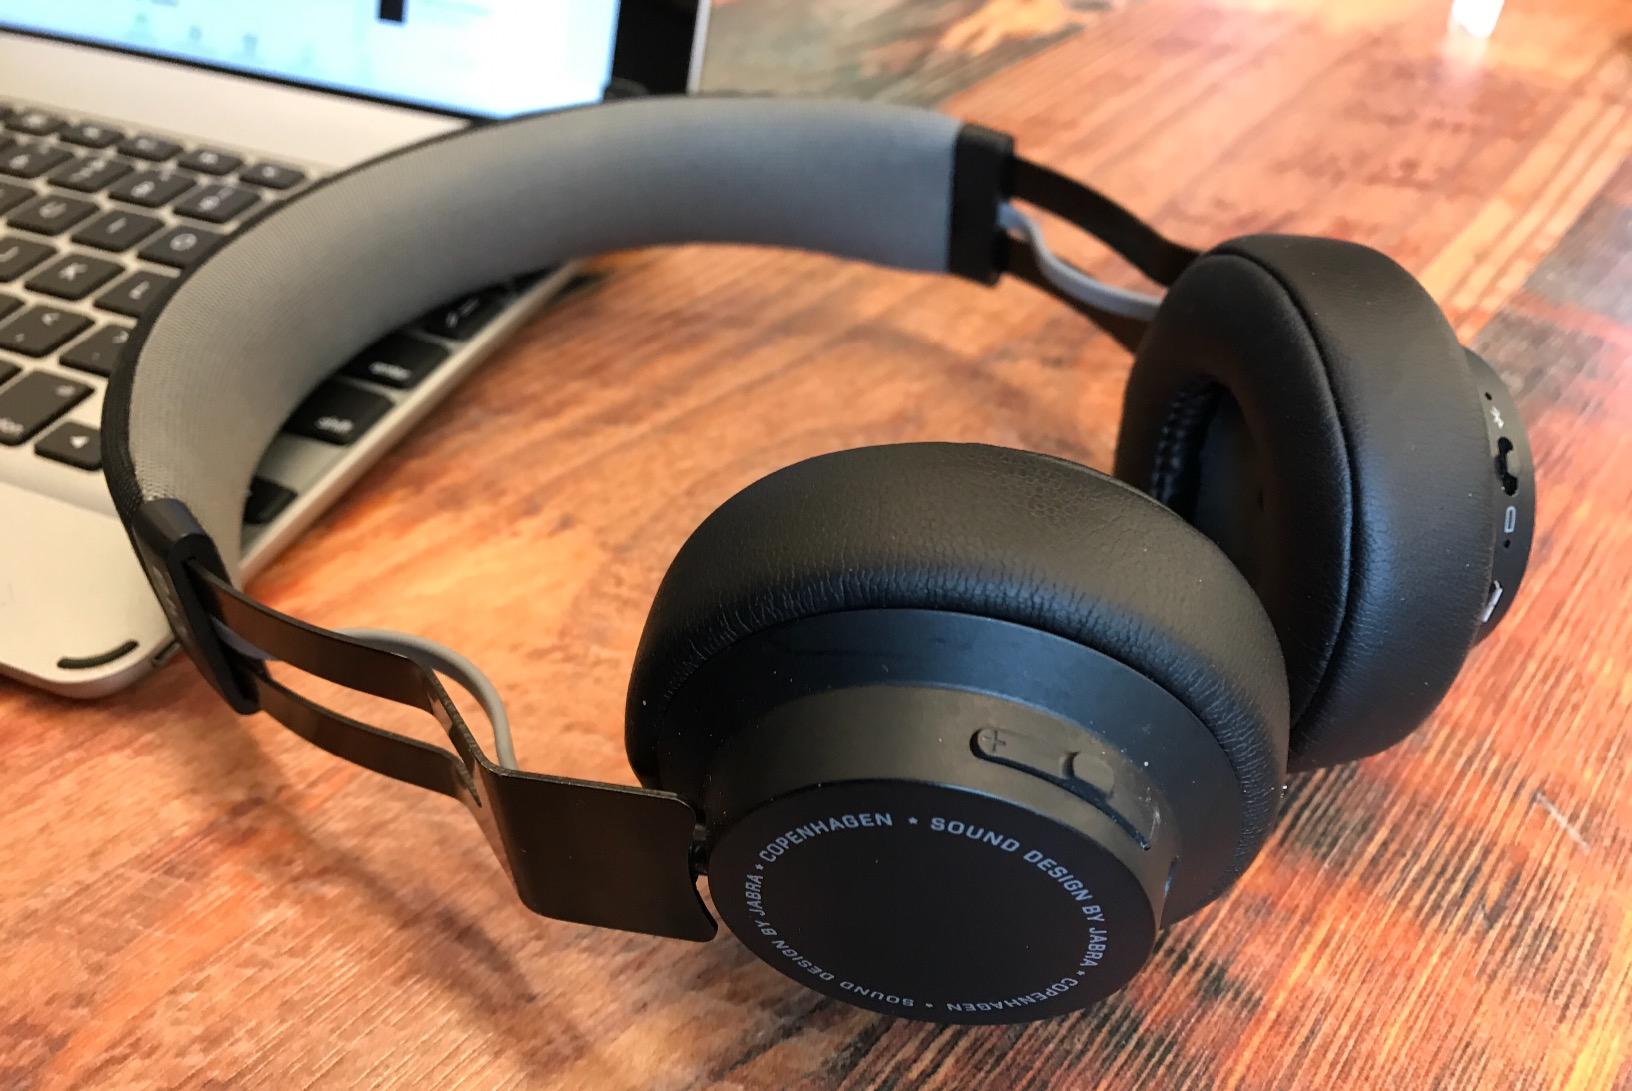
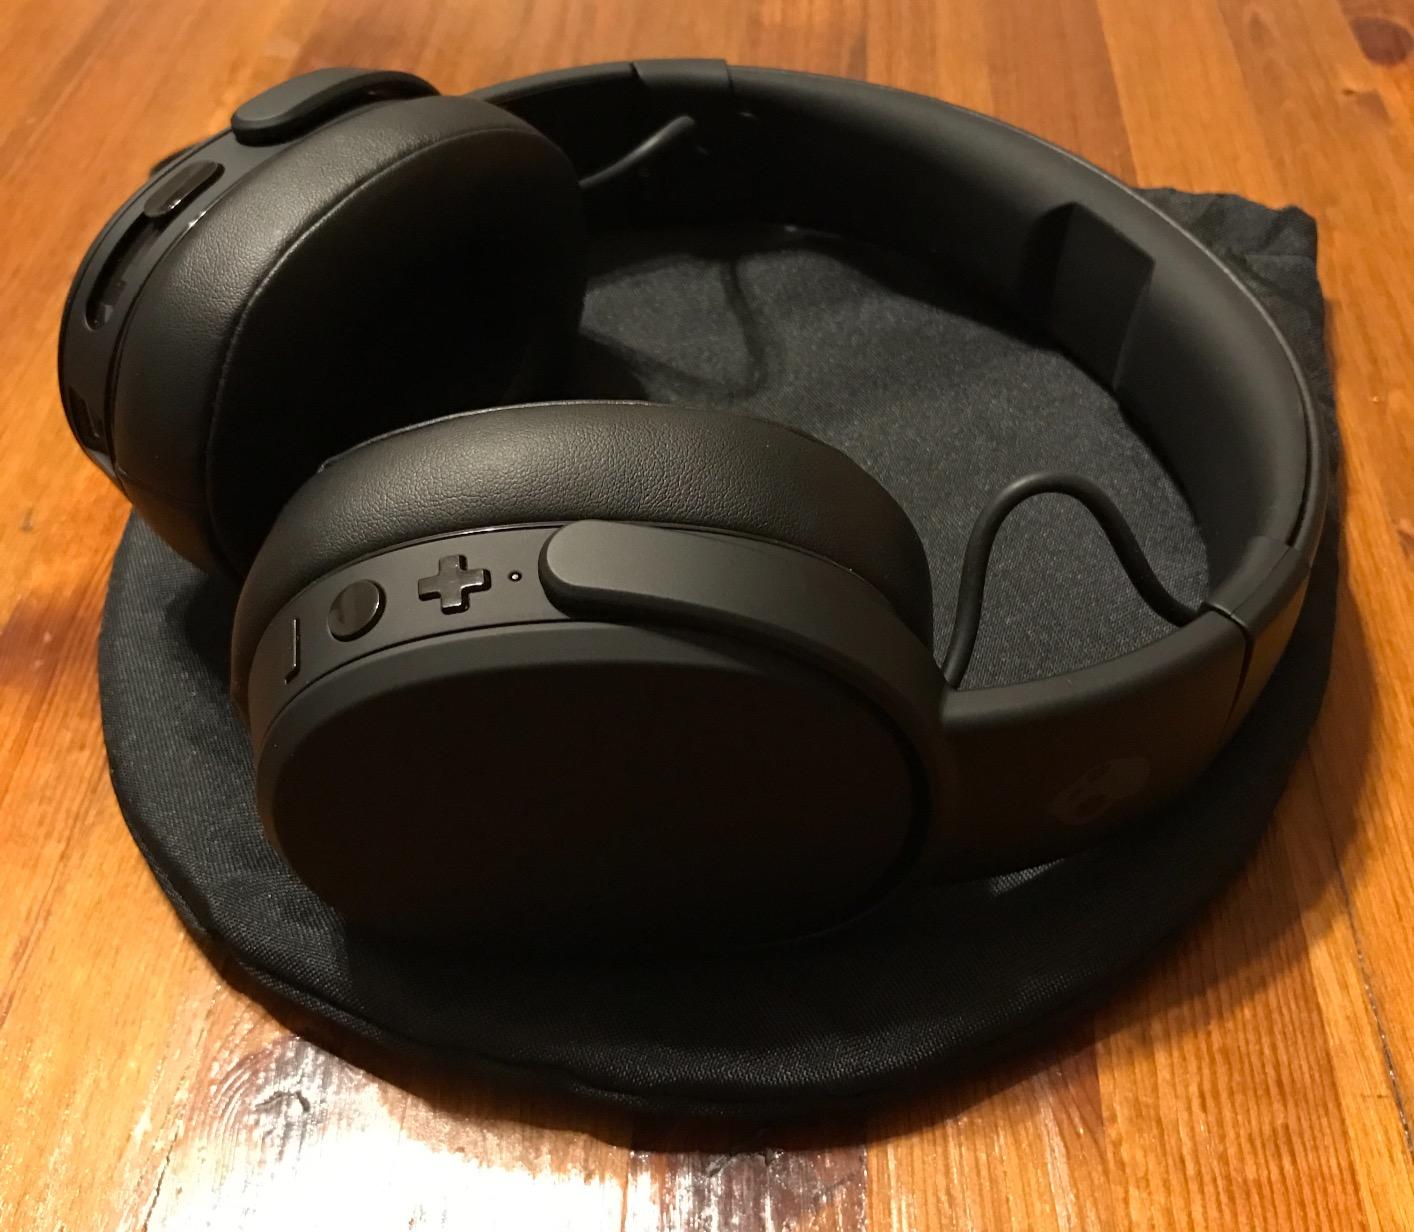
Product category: headphones
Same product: no